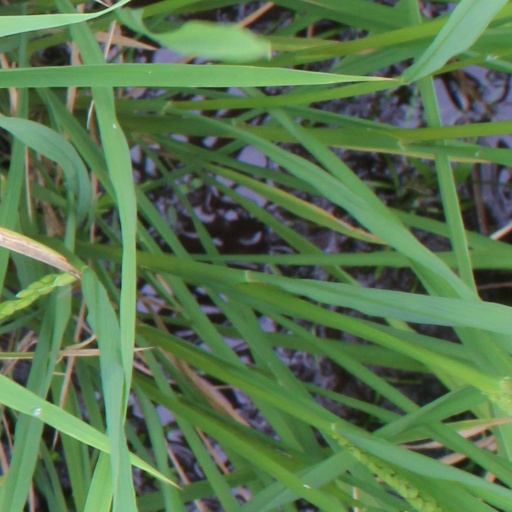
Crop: rice